Jacquemontia abutiloides

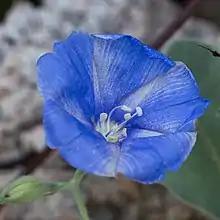
Detail of the flower

A perennial plant, this species has a woody base and may grow into a shrubby habit. The upper stems are vining, and are covered in moderately tomentose leaves. The leaves are petiolate, with the margins entire (the edges of the leaves are not serrated) and a cordate base. From September to June, the plant is in bloom. The flowers are blue to white and campanulate-rotate (shaped like a bell or a spreading like a wheel), with a very short corolla tube.